8th Alpini Regiment

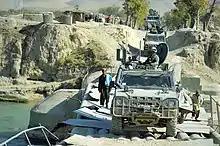
8th Alpini patrol in Afghanistan

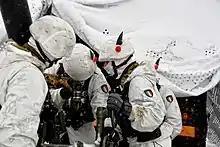
8th Alpini Regiment mortar team

The 8th Alpini Regiment is a mountain warfare regiment of the Italian Army based in Venzone in Friuli-Venezia Giulia. The regiment belongs to the Italian Army's Alpini infantry speciality and is assigned to the Alpine Brigade "Julia". On 1 October 1909, the Royal Italian Army formed the 8th Alpini Regiment by splitting the 7th Alpini Regiment. The new regiment's recruiting area consisted of the Carnic Alps, Carnic Prealps, and the Western side of the Julian Alps. During World War I the regiment expanded to ten battalions, which fought separately in the alpine areas of the Italian front.